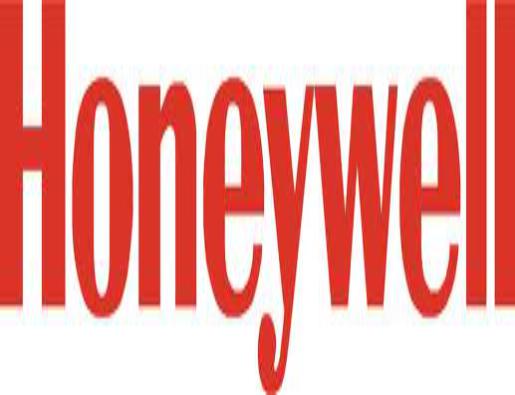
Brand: Honeywell
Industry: Necessities